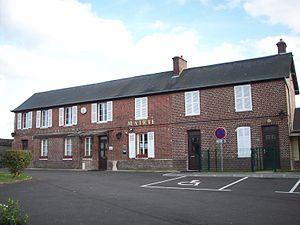
Mairie de Rosay-sur-Lieure, située sur le plateau.
Rosay-sur-Lieure est une commune française située dans le département de l'Eure, en région Normandie.